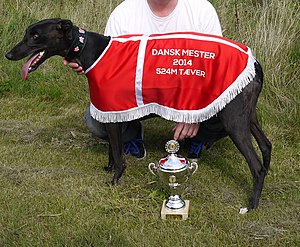
Hundevæddeløb
Greyhound poserer efter et løb
Et hundevæddeløb er et organiseret væddeløb, hvor hunde løber om kap rundt på en oftest oval bane. Greyhound er den mest almindelige væddeløbshund, men der arrangeres også væddeløb med whippet. Baneunderlaget er sand og hundene jager en kunstig hare monteret på en skinne rund på banen. I Europa inklusive Danmark er der seks deltagende hunde i hvert løb, mens der i USA og Australien typisk er otte. De fleste steder er der totalisatorspil forbundet med hundevæddeløb hvor publikum kan spille på hundene. I Danmark findes der to væddeløbsbaner, Kallerupbanen i Hedehusene og Midtjysk Greyhound Stadion i Bjerringbro.